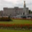
Label: castle